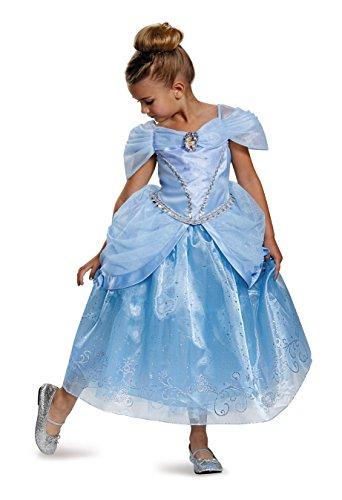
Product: Prestige Disney Princess Cinderella Costume, Medium/7-8
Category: Toys & Games | Dress Up & Pretend Play | Costumes
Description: Disney Princess - Cinderella.
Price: $49.04
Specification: ProductDimensions:39x14x1.5inches|ItemWeight:1.05pounds|ShippingWeight:1.05pounds(Viewshippingratesandpolicies)|DomesticShipping:ItemcanbeshippedwithinU.S.|InternationalShipping:ThisitemcanbeshippedtoselectcountriesoutsideoftheU.S.LearnMore|ASIN:B01BTYS78M|Itemmodelnumber:98424K|Manufacturerrecommendedage:7-8years